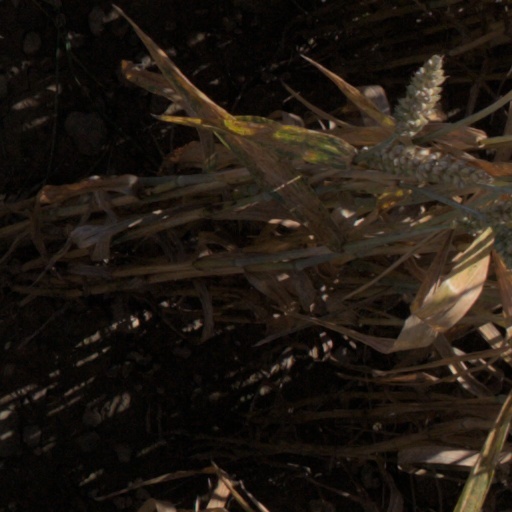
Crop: wheat